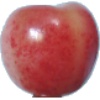
Label: Cherry Rainier 1